73rd Light Anti-Aircraft Regiment, Royal Artillery

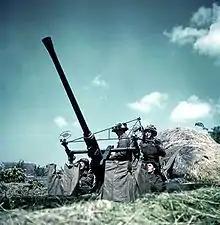
Bofors 40 mm LAA gun equipped with 'Stiffkey Stick' sights

On 10 December 1942, 73rd LAA Rgt was withdrawn from AA Command and joined Home Forces for advanced mobile training, which began round Ramsgate. As a mobile unit, it consisted of three Batteries, each composed of three Troops equipped with six towed Bofors guns using 'Stiffkey Stick' sights. It also had its own Royal Corps of Signals signal section and a Royal Electrical and Mechanical Engineers (REME) workshop, which joined in January 1943.